Conca, Corse-du-Sud

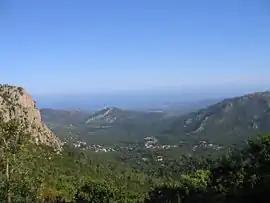
A view of the village of Conca from the GR20

Conca is a commune in the Corse-du-Sud department of France on the island of Corsica. It is the southern terminus of the GR 20 walking route.